Ingo Züchner

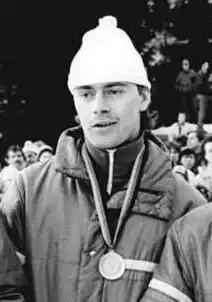
Züchner in 1989

Ingo Züchner (born 11 September 1969) is a retired East German ski jumper.